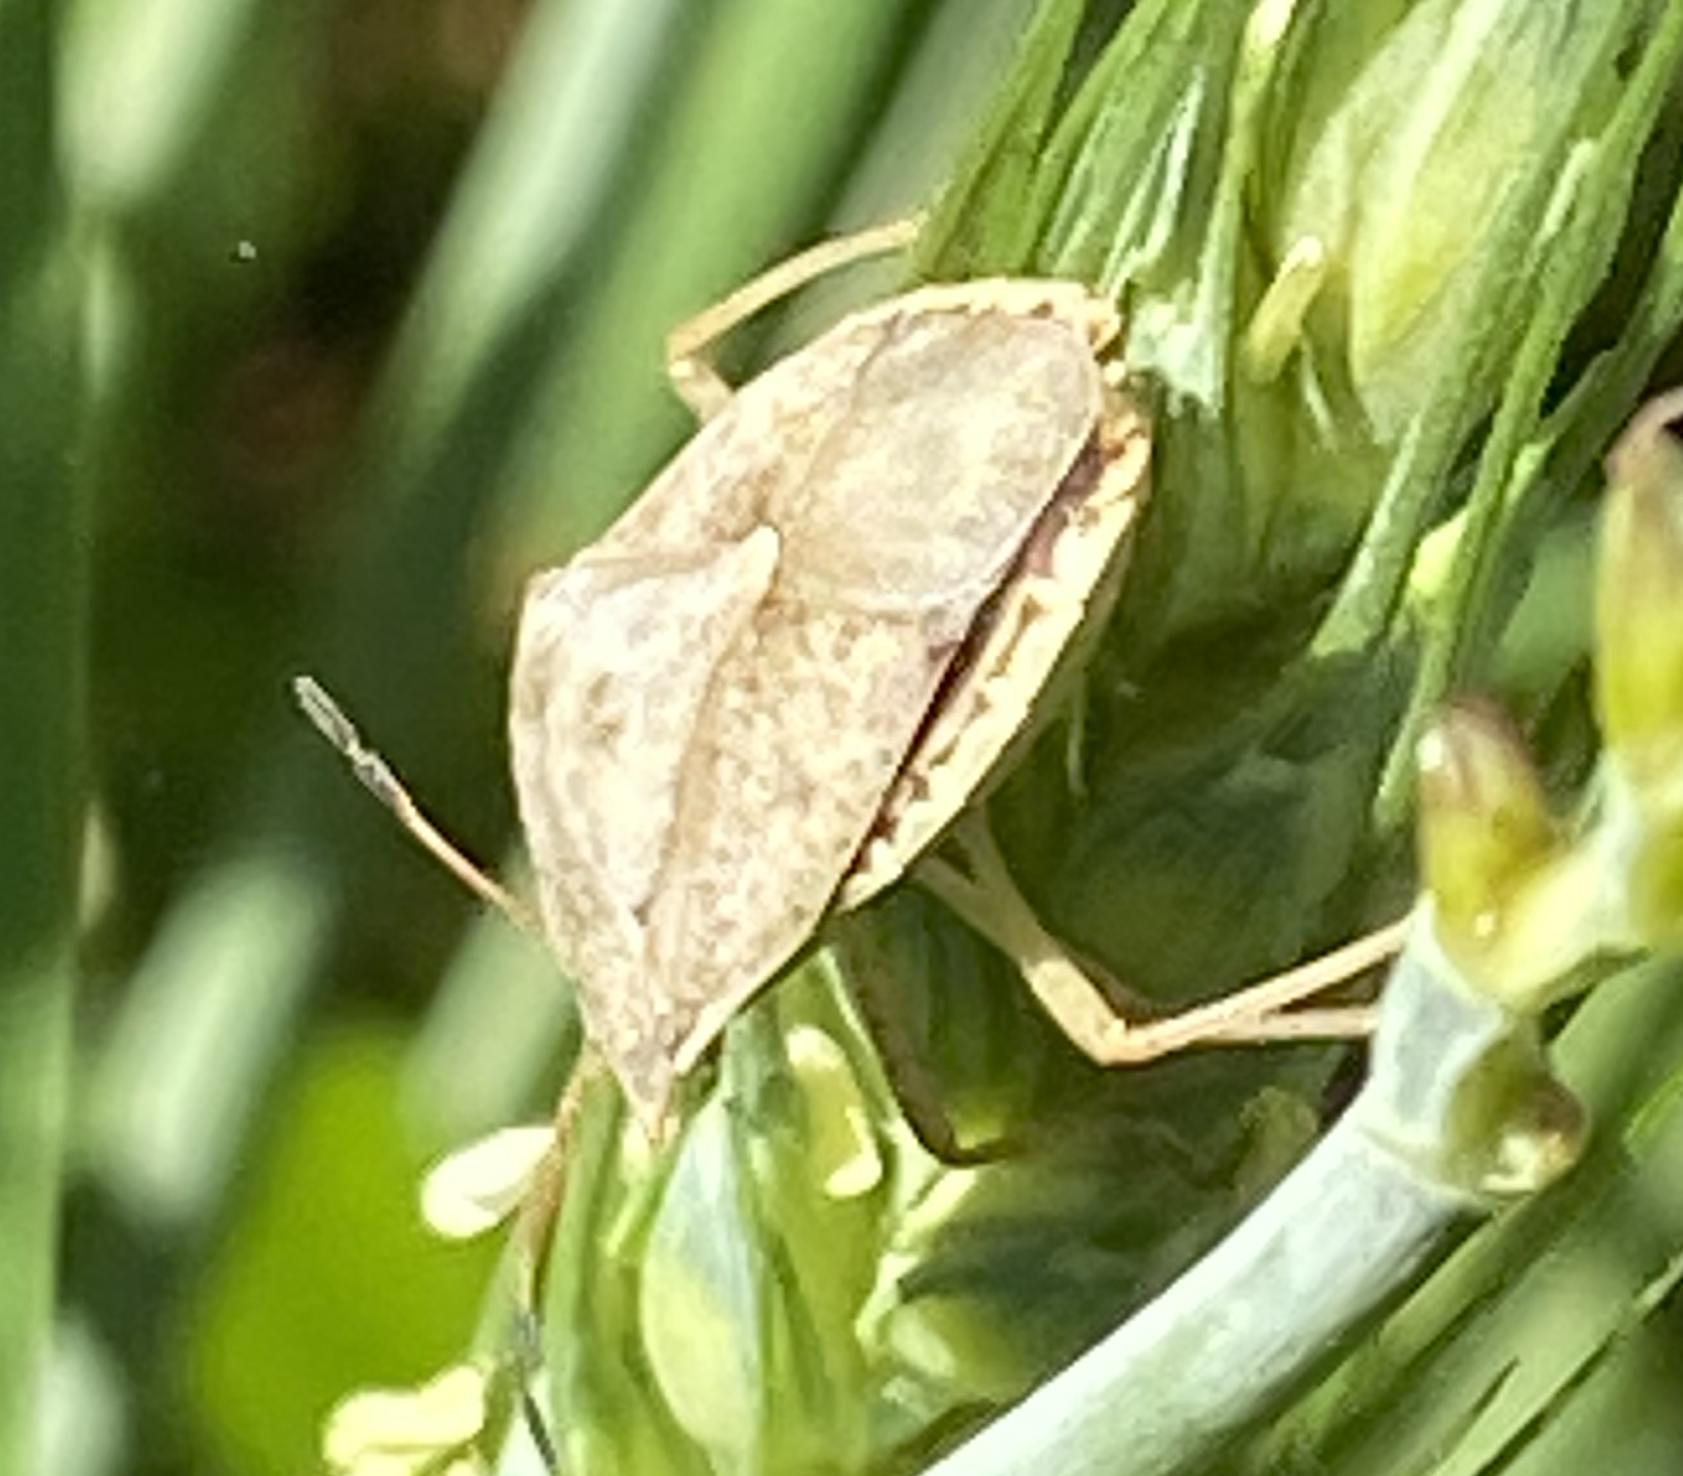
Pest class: stink_bug